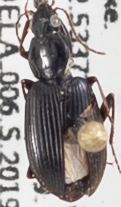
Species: Agonum punctiforme
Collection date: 2019-05-06
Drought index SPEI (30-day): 1.098
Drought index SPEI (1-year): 1.16
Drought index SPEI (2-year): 2.09